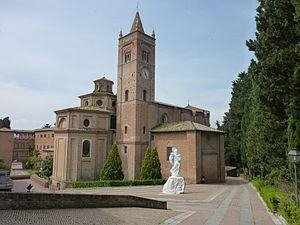
Abbaye de Monte Oliveto Maggiore, campanile et église Italiano: Abbazia di Monte Oliveto Maggiore, campanile e chiesa
La cathédrale de Chiusure est une église catholique romaine de Chiusure, en Italie. Il s'agit de la cathédrale de l'abbaye territoriale de Monte Oliveto Maggiore.